Sigüenza Cathedral

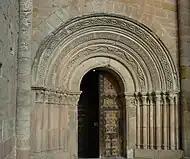
Maindoor of the Gospel side.

The main facade, on the west side, is Romanesque with later Neoclassical and Baroque additions. It has three doors divided by two buttresses.